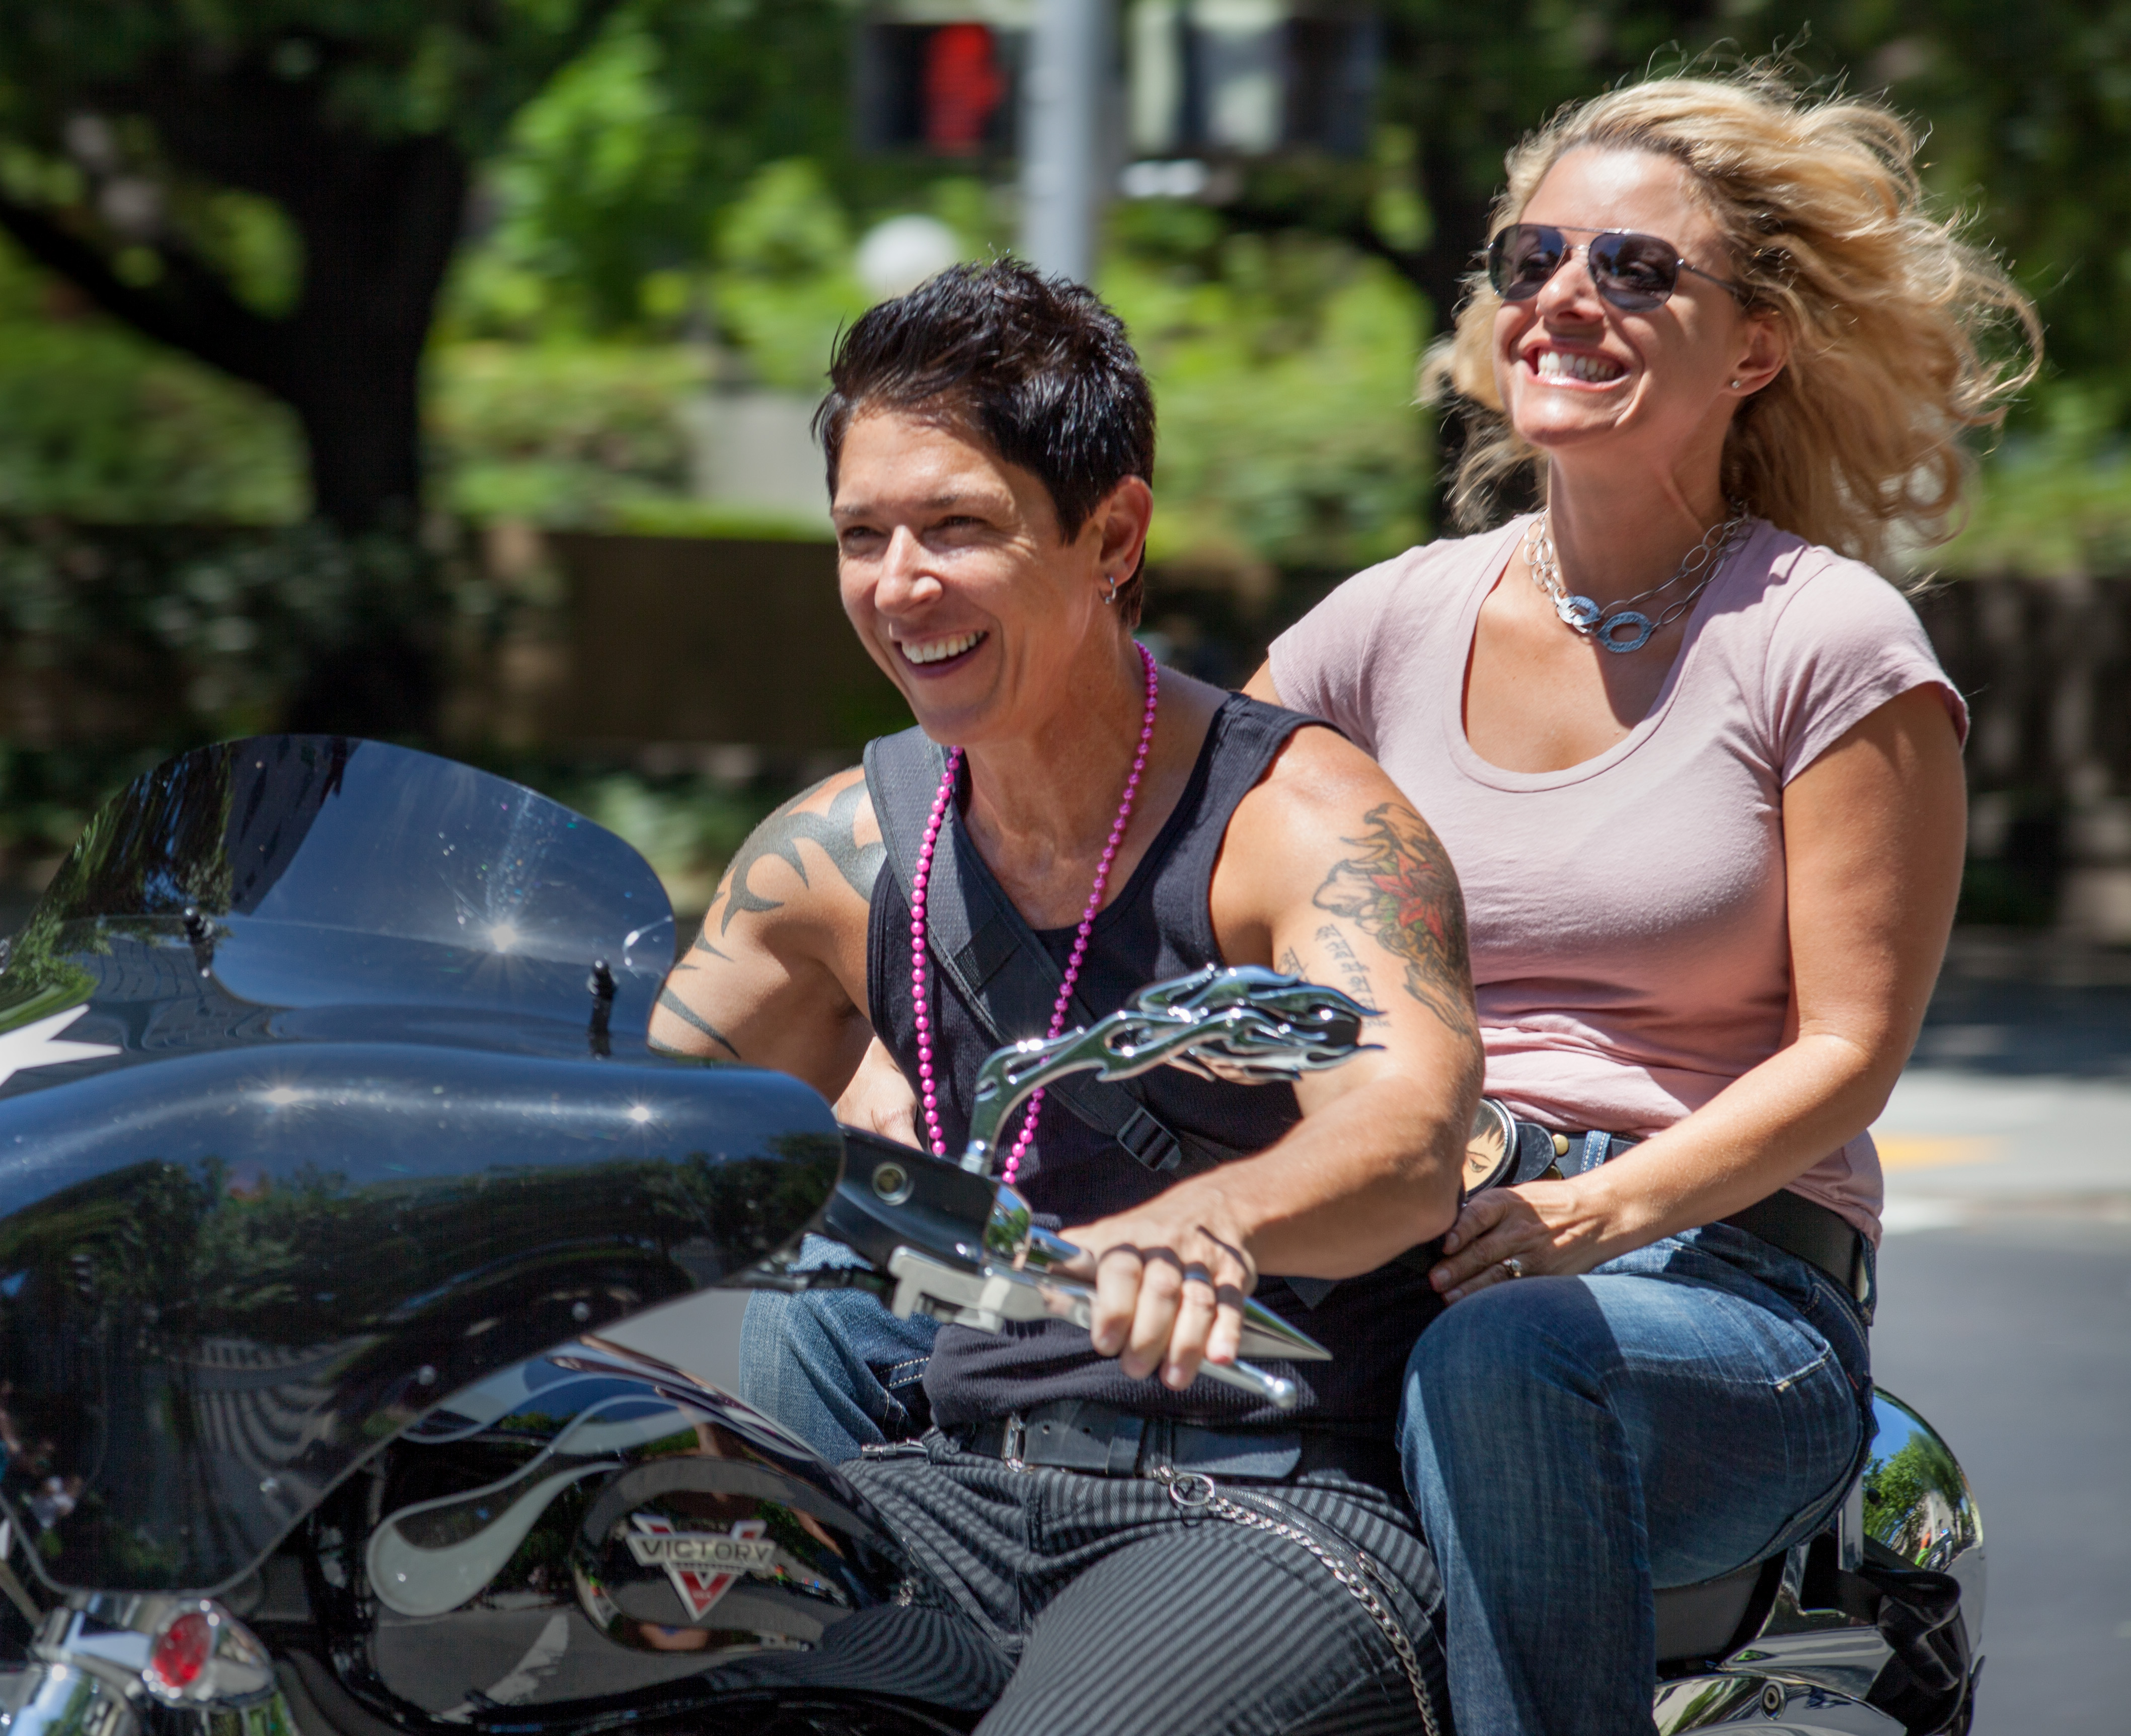
people, vehicle, motorcycle, usa, lady, parade, rainbow, us, ca, sacramento, northerncalifornia, pride, gay, lesbian, transgender, lgbt, bisexual, marriageequality, letfreedomring, dykesonbykes, sacramentoprideparade